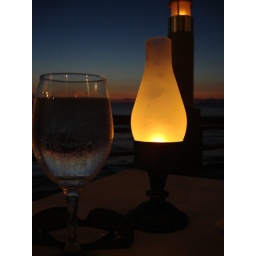
Fun photo of the lamp and water glass and the fading sunset in the background